Pagophily

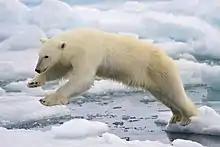
The polar bear is an example of a pagophilic species.

Pagophily or pagophilia is the preference or dependence on water ice for some or all activities and functions. The term "Pagophila" is derived from the Ancient Greek "pagos" meaning "sea-ice", and "philos" meaning "-loving".